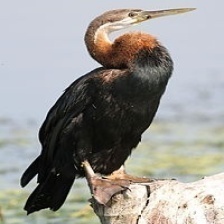
Species: ANHINGA
Scientific name: ANHINGA ANHINGA